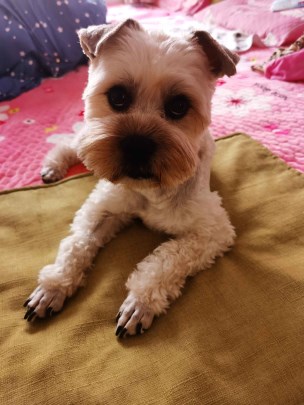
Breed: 3336-n000121-chinese_rural_dog